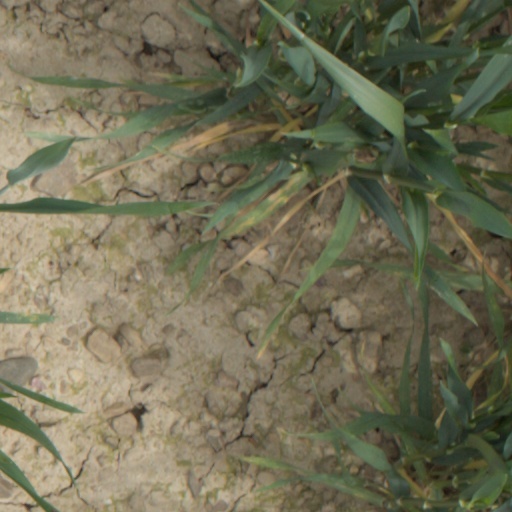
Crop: wheat